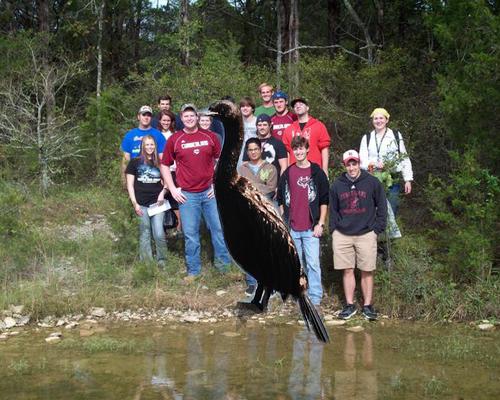
Bird species: Pelagic_Cormorant
Bird type: waterbird
Background: water